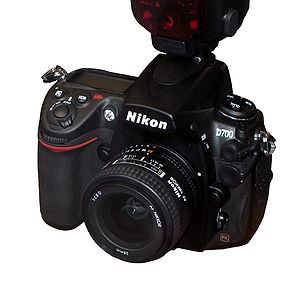
Nikon
Et Nikon D700 kamera
Nikon Corporation er et multinationalt selskab med hovedkvarter i Tokyo, Japan. Nikon producerer kameraer og dertil hørende optikker, samt kikkerter, mikroskoper og måleinstrumenter.